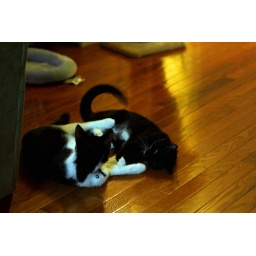
This is cute the cats layed down and starting wraping themselves together and playing around with each other.